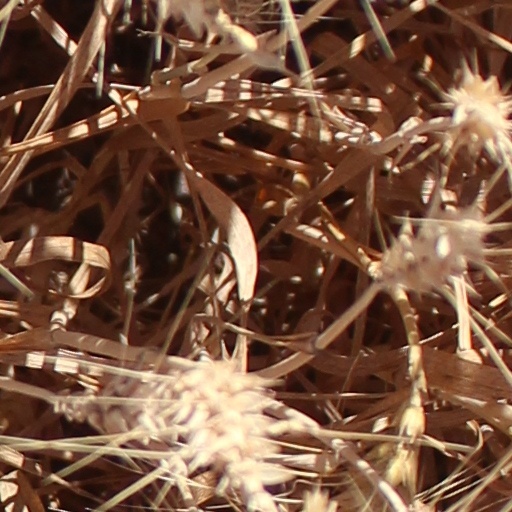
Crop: wheat